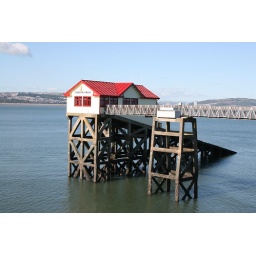
Life boat house in Mumbles